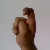
The image shows a hand gesture representing the letter 'X' in Indian Sign Language.